Payyanur railway station

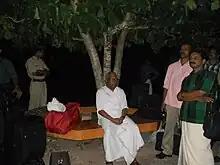
Former Kerala Chief Minister V. S. Achuthanandan waiting for a train at Payyanur station

The Indian Naval Academy is located approximately from the railway station. CRPF's Recruit Training Centre-3 in Peringome is located approximately from the railway station.